Oneonta, New York

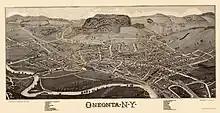
Panoramic map of Oneonta, 1884

The area's early European-American settlers did not arrive until around 1775 and consisted mainly of ethnic Palatine German and Dutch settlers moving out of the Hudson and eastern Mohawk valleys. The first such settler in the area now known as the Town of Oneonta was Henry Scramling (b. ~1743; d. 1808). He had secured a grant of 1,000 acres in the Susquehanna Valley, moved from German Flatts and settled about 1773 in the Oneonta Plains near the mouth of the Otego Creek. He left during the Revolution and returned after the conflict with his brothers, George and David Scramling, and his brothers-in-law, John and David Young. Their farms were not far from the mouth of the Otego Creek.